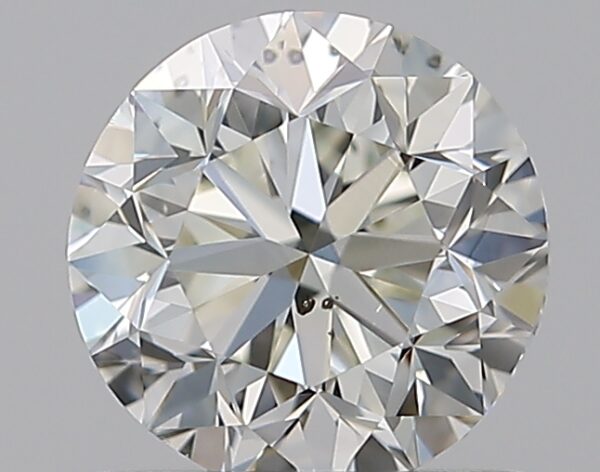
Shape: round
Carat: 0.9
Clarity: SI1
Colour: J
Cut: GD
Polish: EX
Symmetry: VG
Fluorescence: N
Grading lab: GIA
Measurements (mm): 5.91 x 5.97 x 3.93